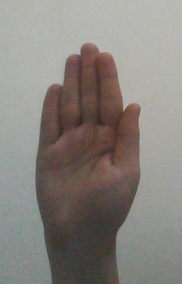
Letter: seen